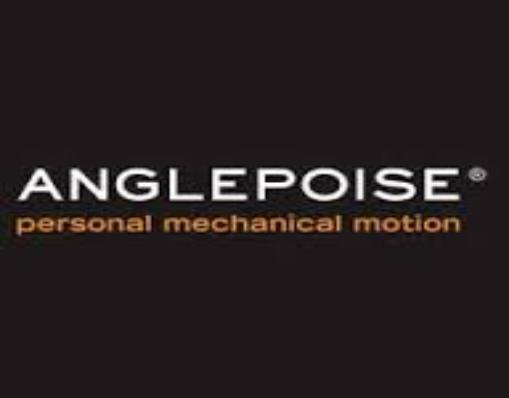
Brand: anglepoise
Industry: Necessities